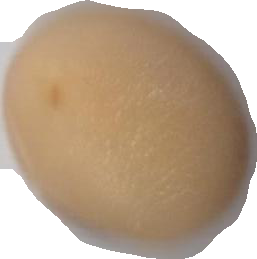
Variety: Anjasmoro